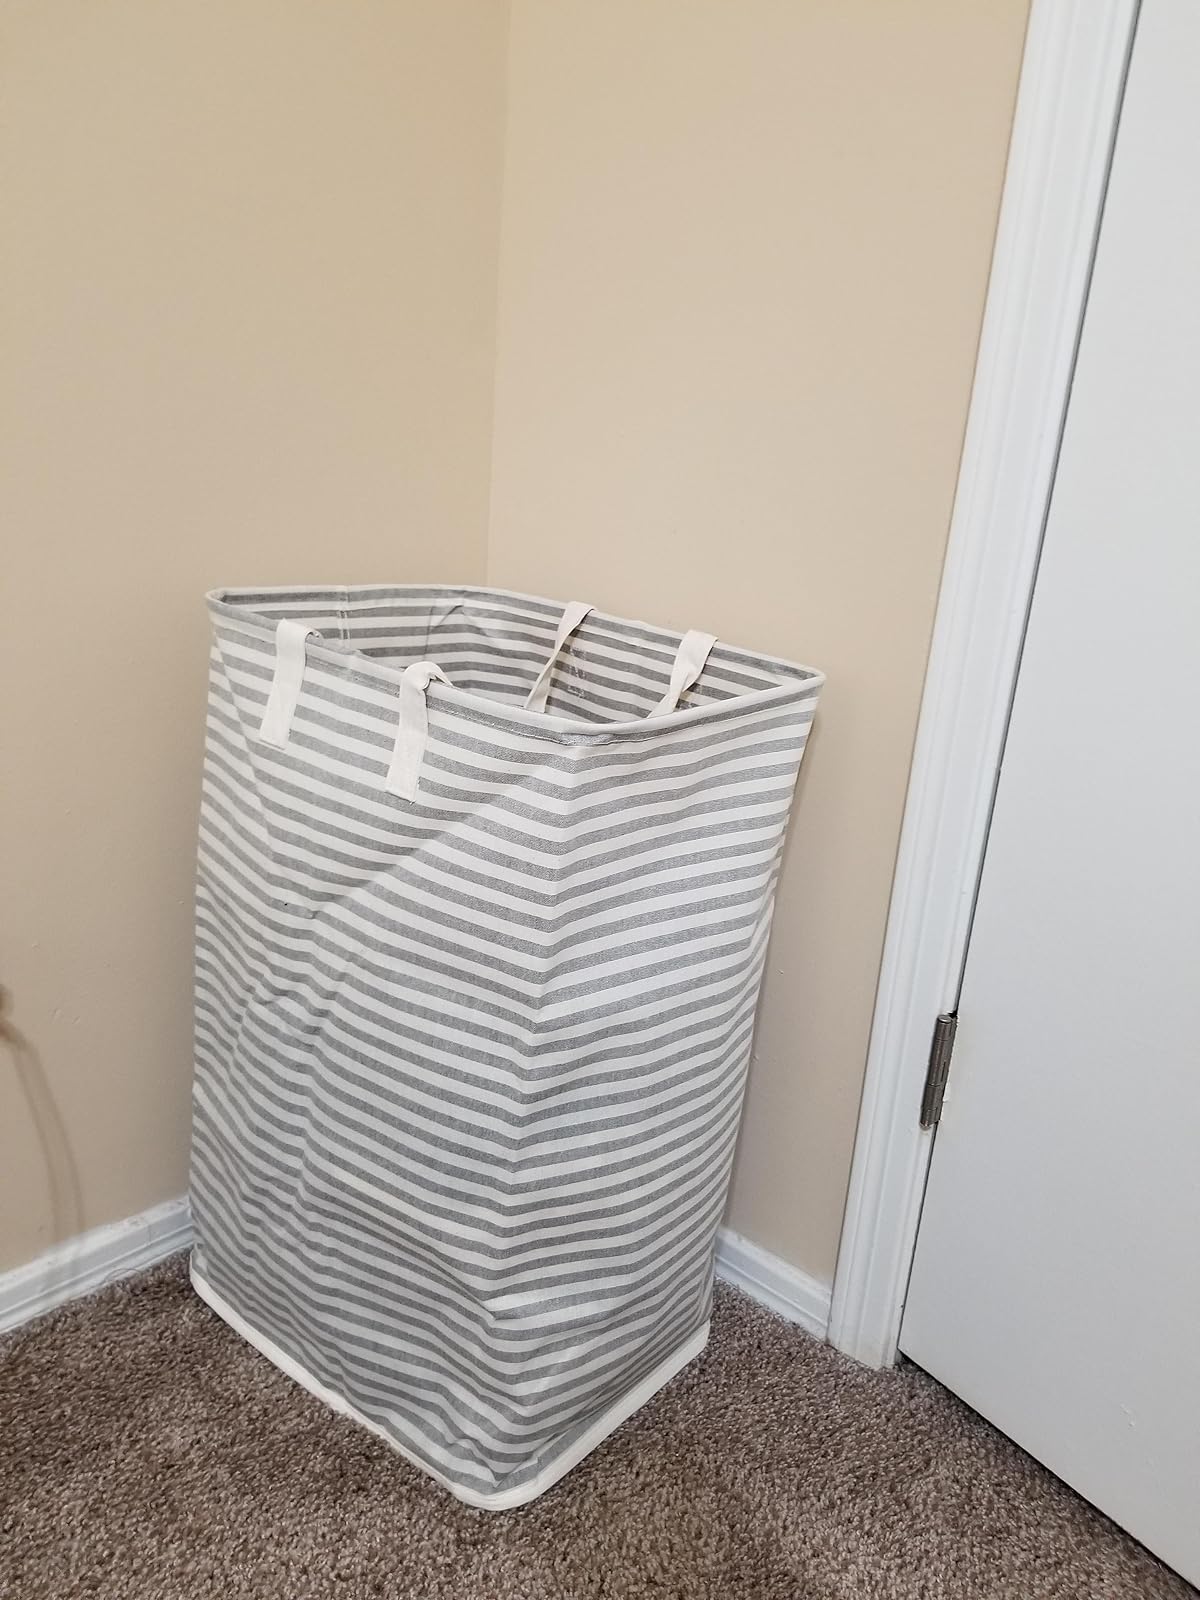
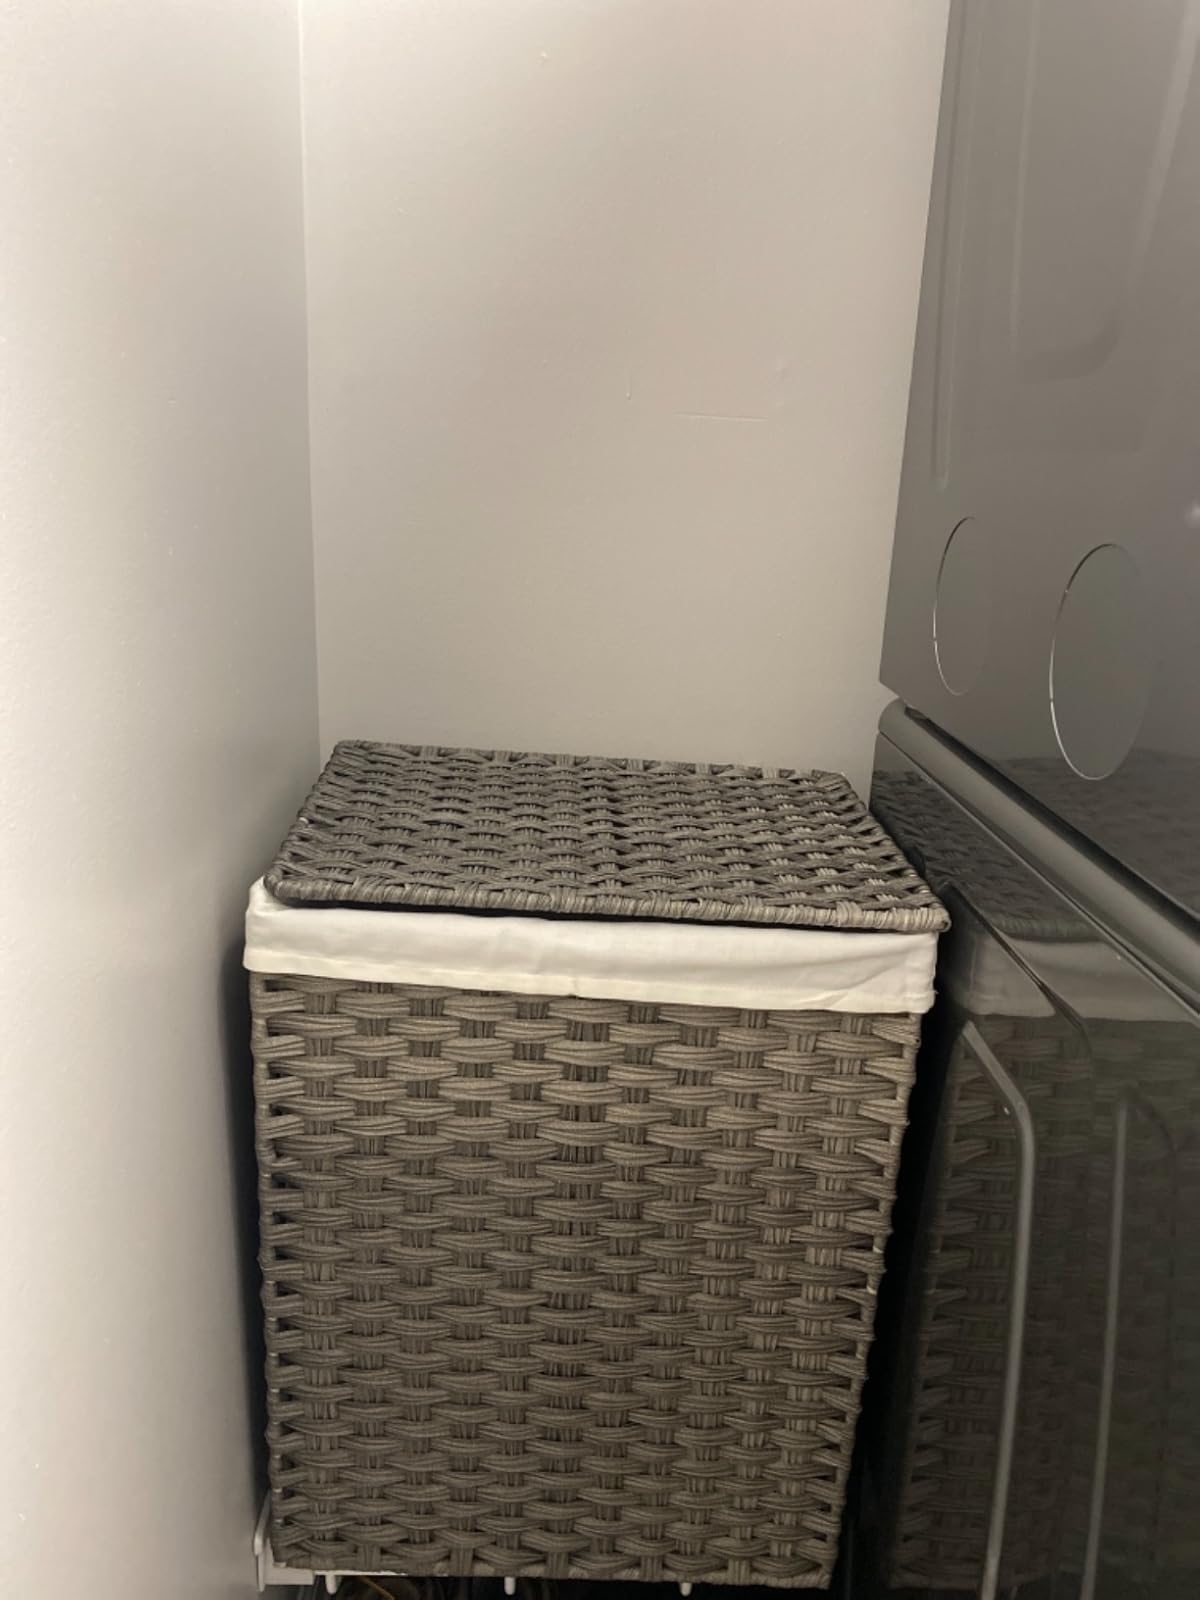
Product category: items_hamper
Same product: no